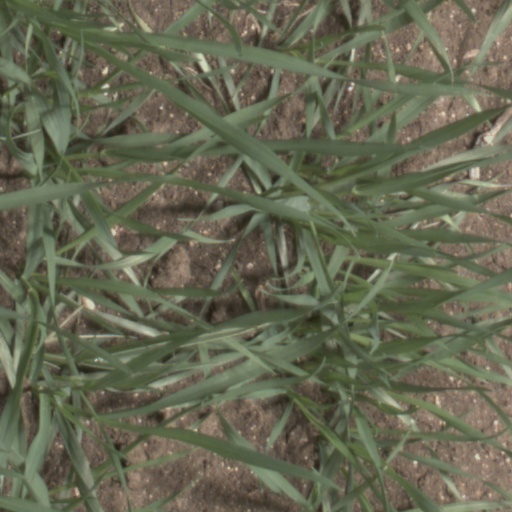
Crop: wheat